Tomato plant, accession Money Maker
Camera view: vertical (180 deg); turntable rotation: 300 degrees
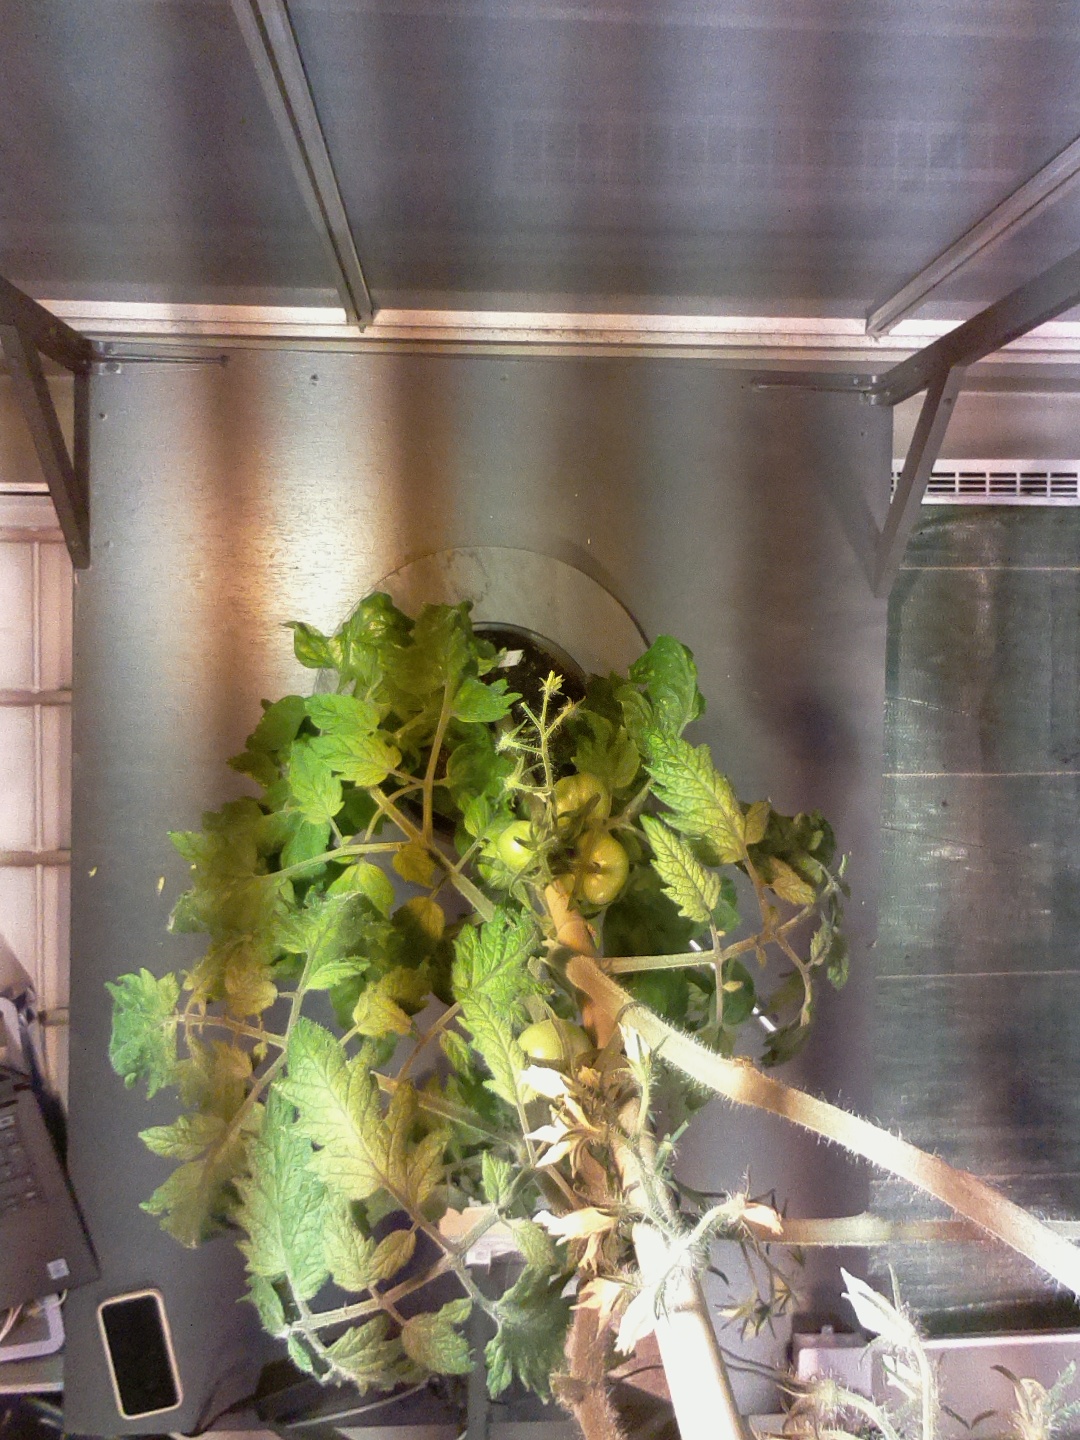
BBCH growth stage 74: 40%-50% of final fruit size